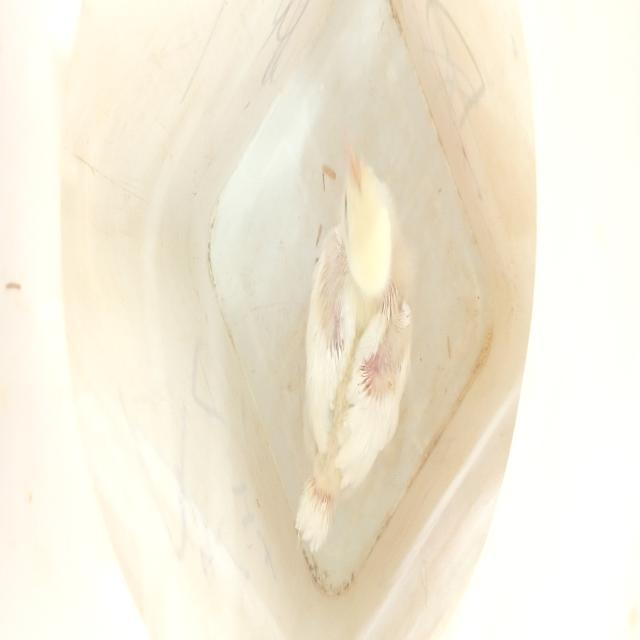
Weight: 344 g